Naphat Deeprasert

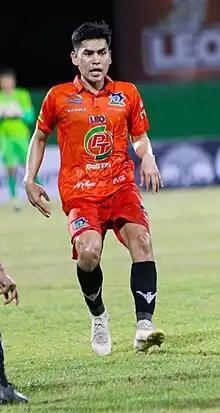
Naphat Deeprasert (Ranong United FC) in a match against Navy FC in March 2021

Naphat Deeprasert (born August 7, 1996), formerly known as Todsawee Deeprasert, is a Thai professional footballer who plays for Phitsanulok in Thai League 3 as a midfielder.